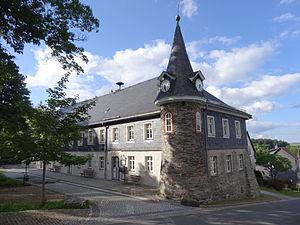
Wildenspring est une municipalité allemande du land de Thuringe, dans l'arrondissement d'Ilm, au centre de l'Allemagne. En 2015, sa population est de 170 habitants.